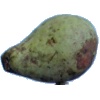
Label: pear_stone